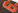
Number: 6